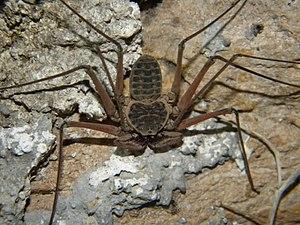
Phrynus est un genre d'amblypyges de la famille des Phrynidae.